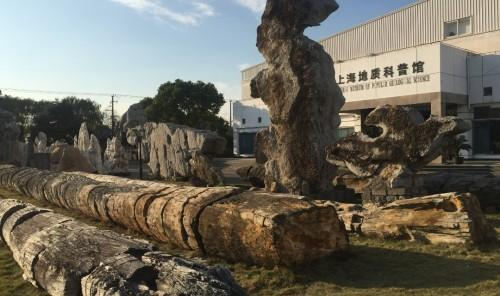
地标名称：上海东方地质科普馆
所在城市：上海市·浦东新区